Unimog 406

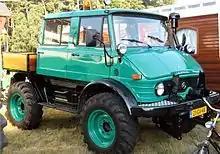
Unimog 406.145 double cab

Initially, it was planned that the Unimog 406 would also be offered with a closed double cab in addition to the cabrio and default closed cab. The closed double cab was made by Wackenhut in Nagold, mainly the type 406.145, an aircraft tractor, was fitted with this cab. Only 353 double cab Unimog 406 were made with 302 of them being 406.145. However, not only the 406 was offered with a double cab. In fact, the 416 is the most common double cab Unimog of the 406 family. Unimog 416 with double cabs were converted into motorhomes quite often.